Bhotechaur

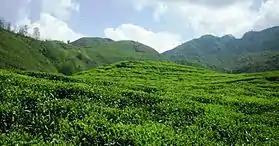
Everest tea garden in Bhotechaur

Bhotechaur is famous for the Shiva Mandir called Kundeshowri(Kunda - pound) Temple, which is located in Bhanjang village on the bank of the Jarke River. This temple also touches the border of Kathmandu district and is 200 meters away from Bansbari VDC, Sindupalchok.